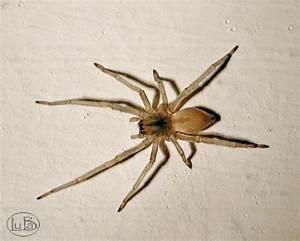
spider